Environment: real
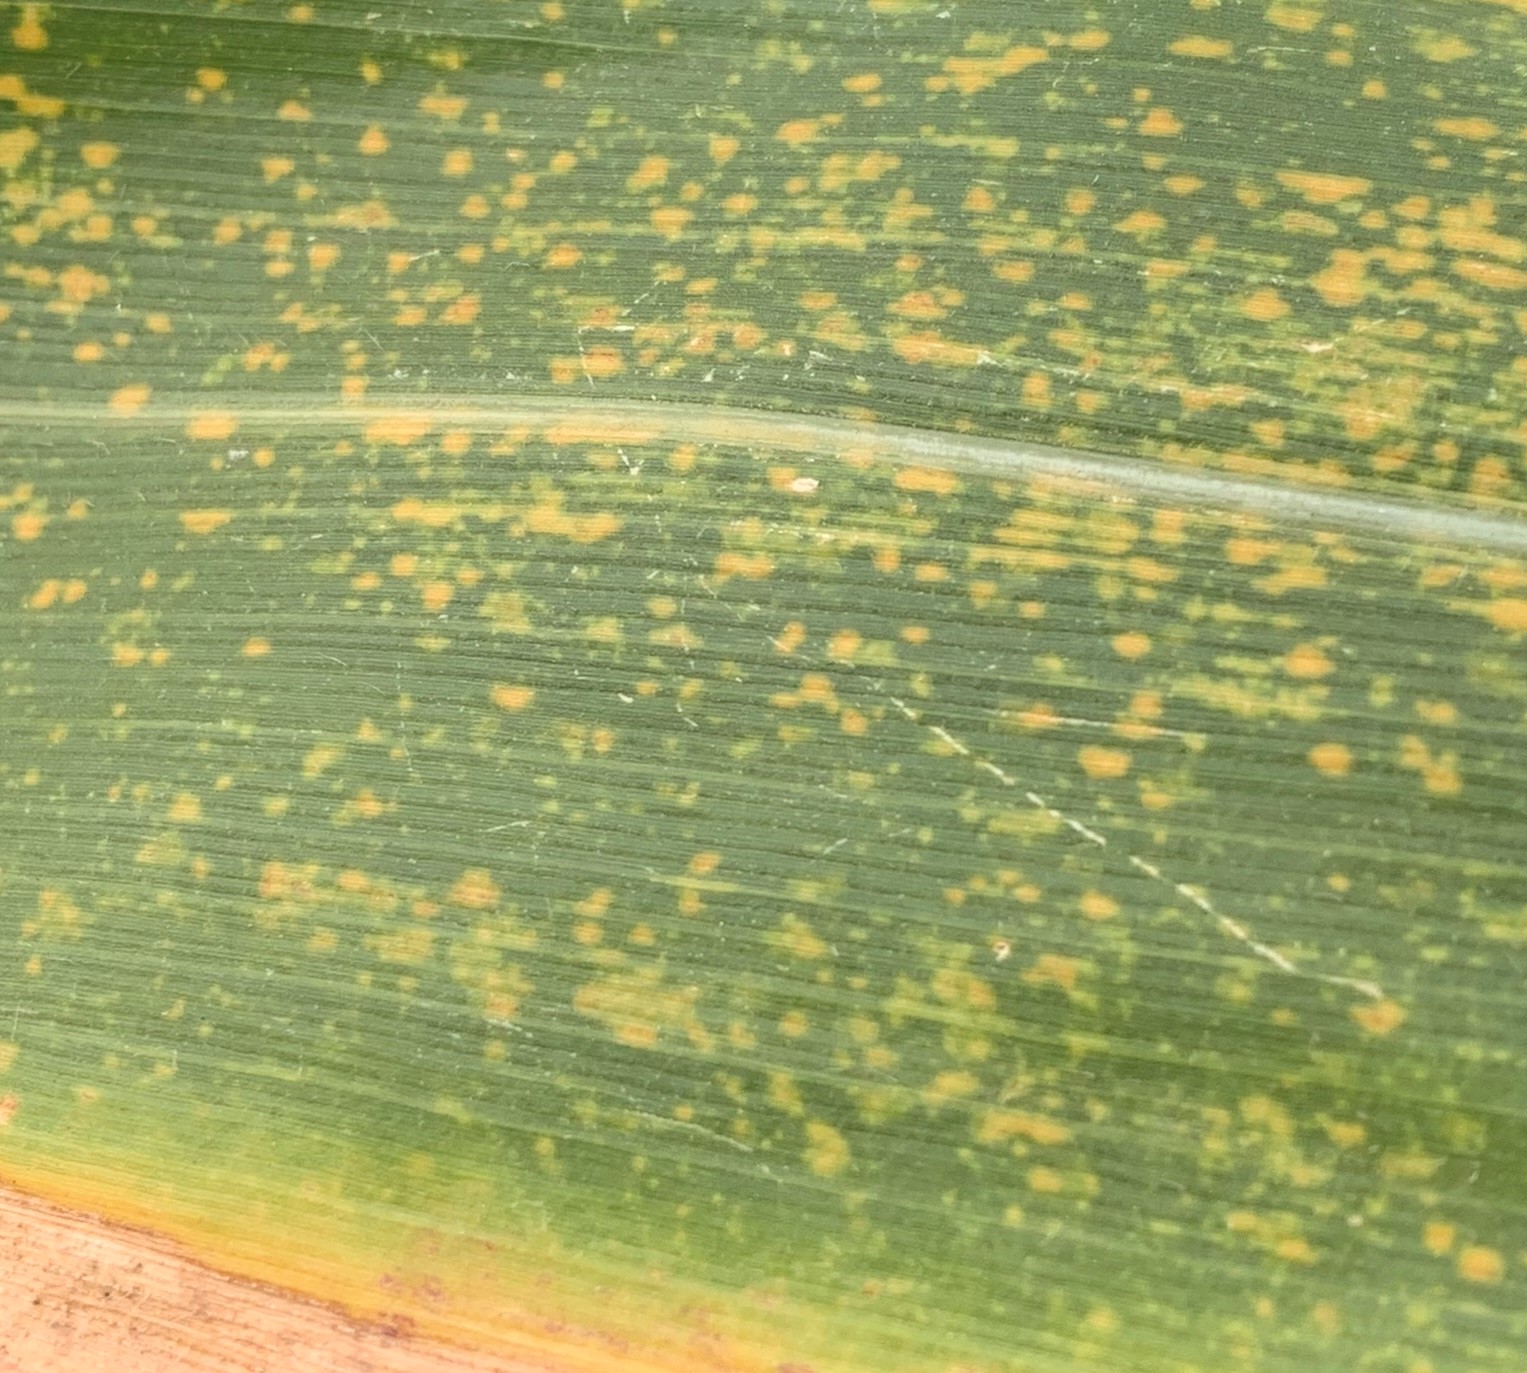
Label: lethal_necrosis